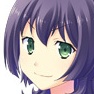
Portrait style: Anime Portrait